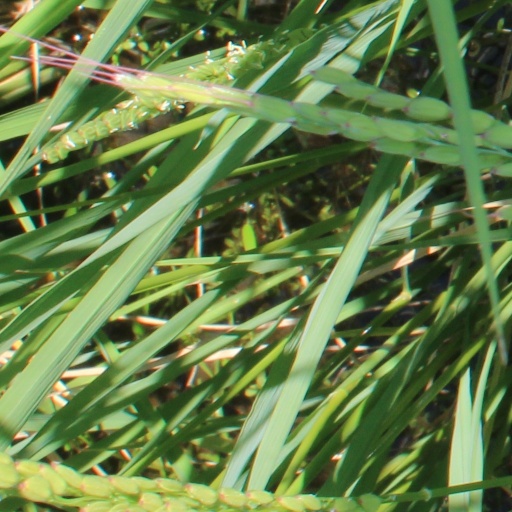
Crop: rice